1st Interceptor and Strike Fighter Squadron (Brazil)

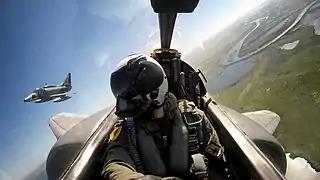

Ten of the 25 aviators from each class (depending on vacancies) are selected to fly in fixed wing aircraft at the Air Force Academy (AFA), in Pirassununga, according to medical and psychotechnical examinations and the Military Piloting Aptitude Test. At AFA they do the primary aviation internship, flying Neiva T-25 planes. Two to four of the aviators are selected by the Fixed Wing Pilot Performance Assessment Council (Capedaf), made up of CIAAN and AFA officers, to proceed to the basic fixed wing internship, flying the T-27 Tucano, while the rest are used by the navy as helicopter pilots. Those who remained at AFA are again selected to continue their license in the United States. There they study English, with an emphasis on flying technique, at the Defense Language Institute; survival at sea at Naval Air Station Pensacola; and theoretical and practical training, flying the T-45 Goshawk, at Naval Air Station Kingsville, including landing on a U.S. Navy aircraft carrier.